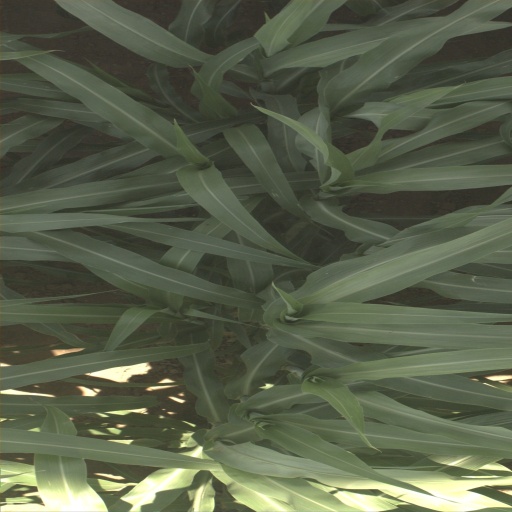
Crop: sorghum